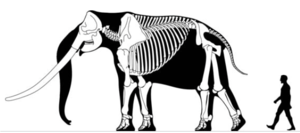
Le Stégodon ou Stegodon est un genre éteint de proboscidiens élephantiformes. Il a donné son nom à la famille éteinte des stégodontidés. Il est apparu il y a environ 12 millions d'années. Différentes espèces ont vécu du Miocène supérieur jusqu'à la fin du Pléistocène.